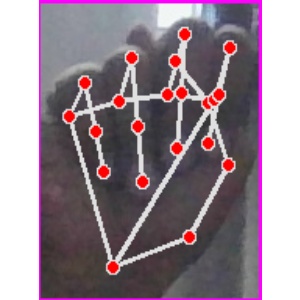
अक्षर: न